Qods Mohajer

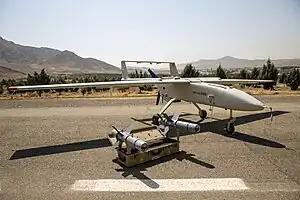
A Mohajer-6 drone in 2021

The Sadegh-1 ("Honest-1"), also known as the QOM-1, is simply a Mohajer-4B with two MANPADS mounted on pylons. It was tested in late 2014 and was used to harass a US Navy jet fighter in 2017. The integration work is believed to be performed by Shahid Shah Abhady Industrial Complex. Western assessments of the Sadgh-1 range from "it probably doesn’t work very well" to "fakery." Another source speculates it might be useful for air defense for Iranian-backed militia groups in Lebanon and Gaza.